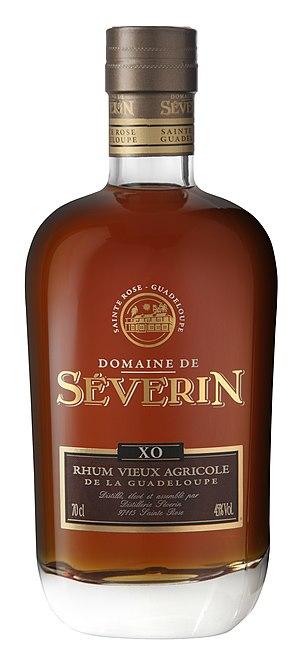
Notre XO (Extra Old) est le résultat d'un assemble de nos meilleurs rhum vieux agricole. Le plus jeune ayant, réglementairement, 6 ans d'âge minimum.
Le rhum Séverin est un rhum agricole de Guadeloupe, produit par la distillerie Séverin, fondée en 1928 par Henri Marsolle, qui était située jusqu'en juin 2019 sur la commune de Sainte-Rose dans le nord Basse-Terre.